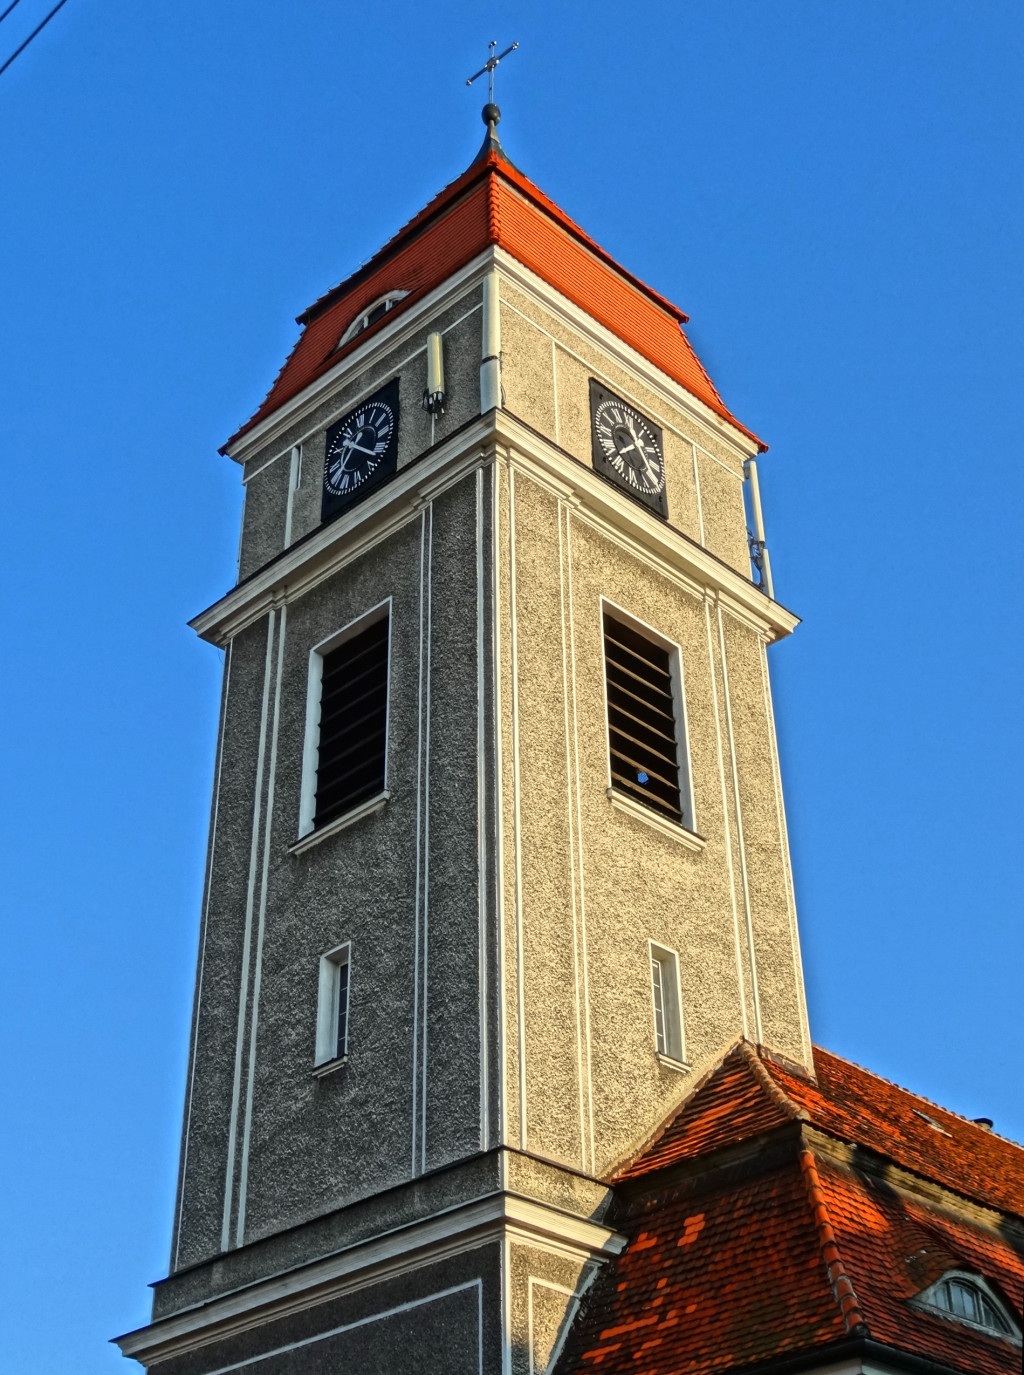
architecture, building, tower, landmark, facade, church, chapel, historic, place of worship, clock tower, bell tower, religious, steeple, poland, synagogue, bydgoszcz, saint adalbert